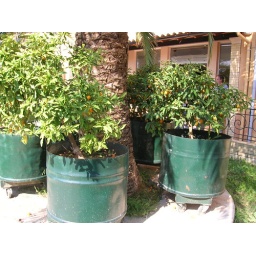
Kumquat's are a citrus-like fruit with a sweet skin and bitter flesh. Used in many things from cakes and alcoholic drinks.